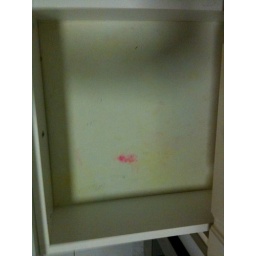
The sink in the bathroom is dirty